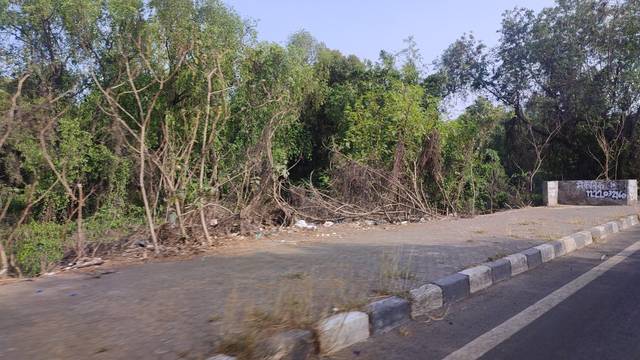
Region: India
Coordinates: 19.15, 72.954